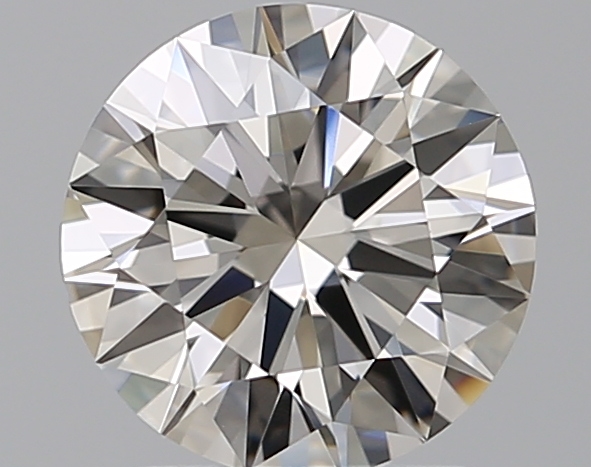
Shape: round
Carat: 1.53
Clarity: IF
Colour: K
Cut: EX
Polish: EX
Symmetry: EX
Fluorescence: N
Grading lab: GIA
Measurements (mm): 7.49 x 7.54 x 4.47